Jerzy Luczak-Szewczyk

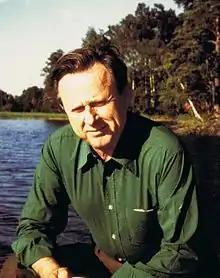
Jerzy Luczak-Szewczyk, 1974

Jerzy Luczak-Szewczyk (2 January 1923, Lublin, Poland - 12 April 1975, Örebro, Sweden) was a Polish-born Swedish painter, drawer and sculptor.